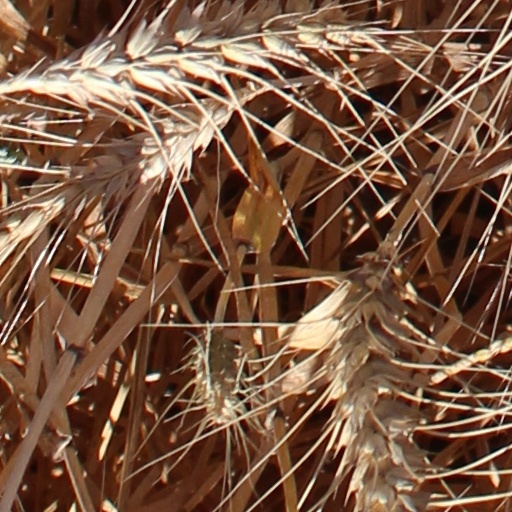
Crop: wheat